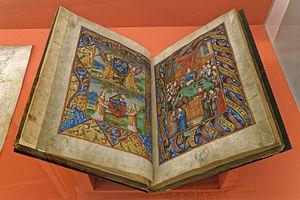
Exposition Lyon Renaissance. Arts et humanisme. Cat. 9. Pages du Garbeau de l'Épicerie, 1519. Illustrations gouache et or sur parchemin de Guillaume II Le Roy, à gauche, armes du royaume de Grance, armes de Lyon
Le Consulat de Lyon est une institution qui détient le pouvoir municipal à Lyon entre 1320 et 1790. Issu de la volonté de la bourgeoisie lyonnaise au XIIIᵉ siècle d'imiter de nombreuses villes d'Europe qui obtiennent de larges privilèges de gestion, le consulat ne naitra effectivement qu'après de longues décennies de lutte contre le seigneur ecclésiastique de la ville, l'archevêque, en 1320.